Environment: lab
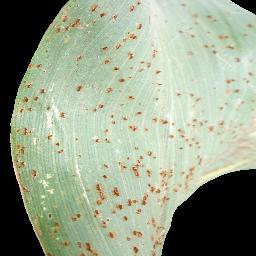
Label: common_rust